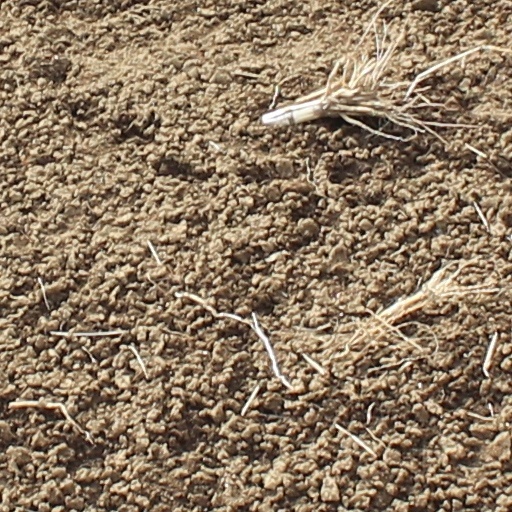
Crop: wheat